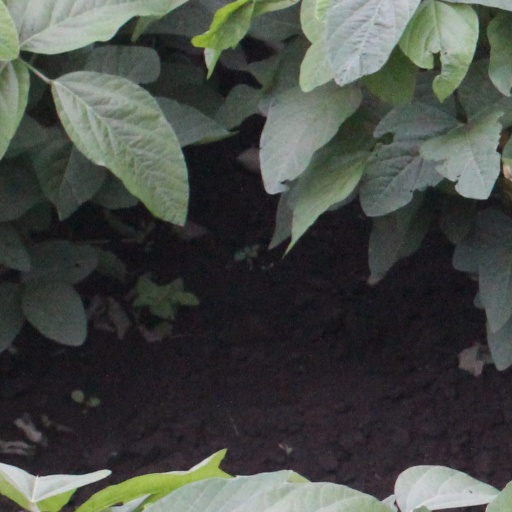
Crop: soybean